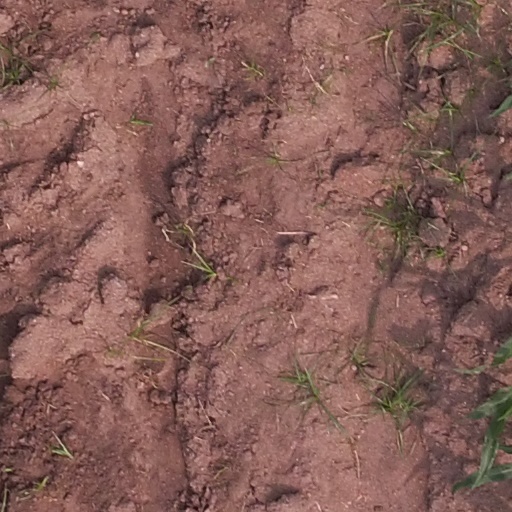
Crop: maize; corn